Selby railway station

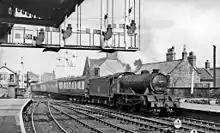
North end of Selby station and the swing bridge (1957)

In 1891 a new swing bridge was built downstream (east) of the original over the Ouse (see 1891 Selby swing bridge). The priority of river traffic over rail traffic was reversed on completion of the new bridge; crossings by rail were more than ten times more numerous than river craft.